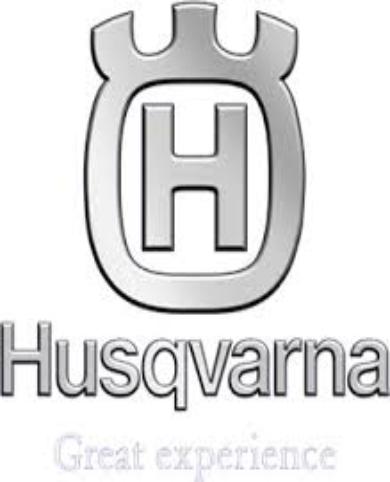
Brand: Husqvarna-1
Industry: Transportation